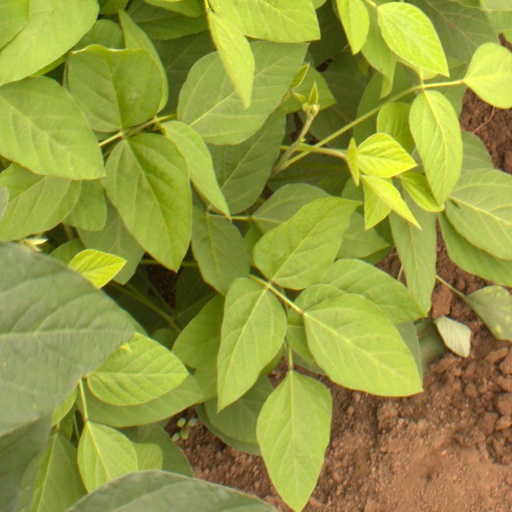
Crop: soybean